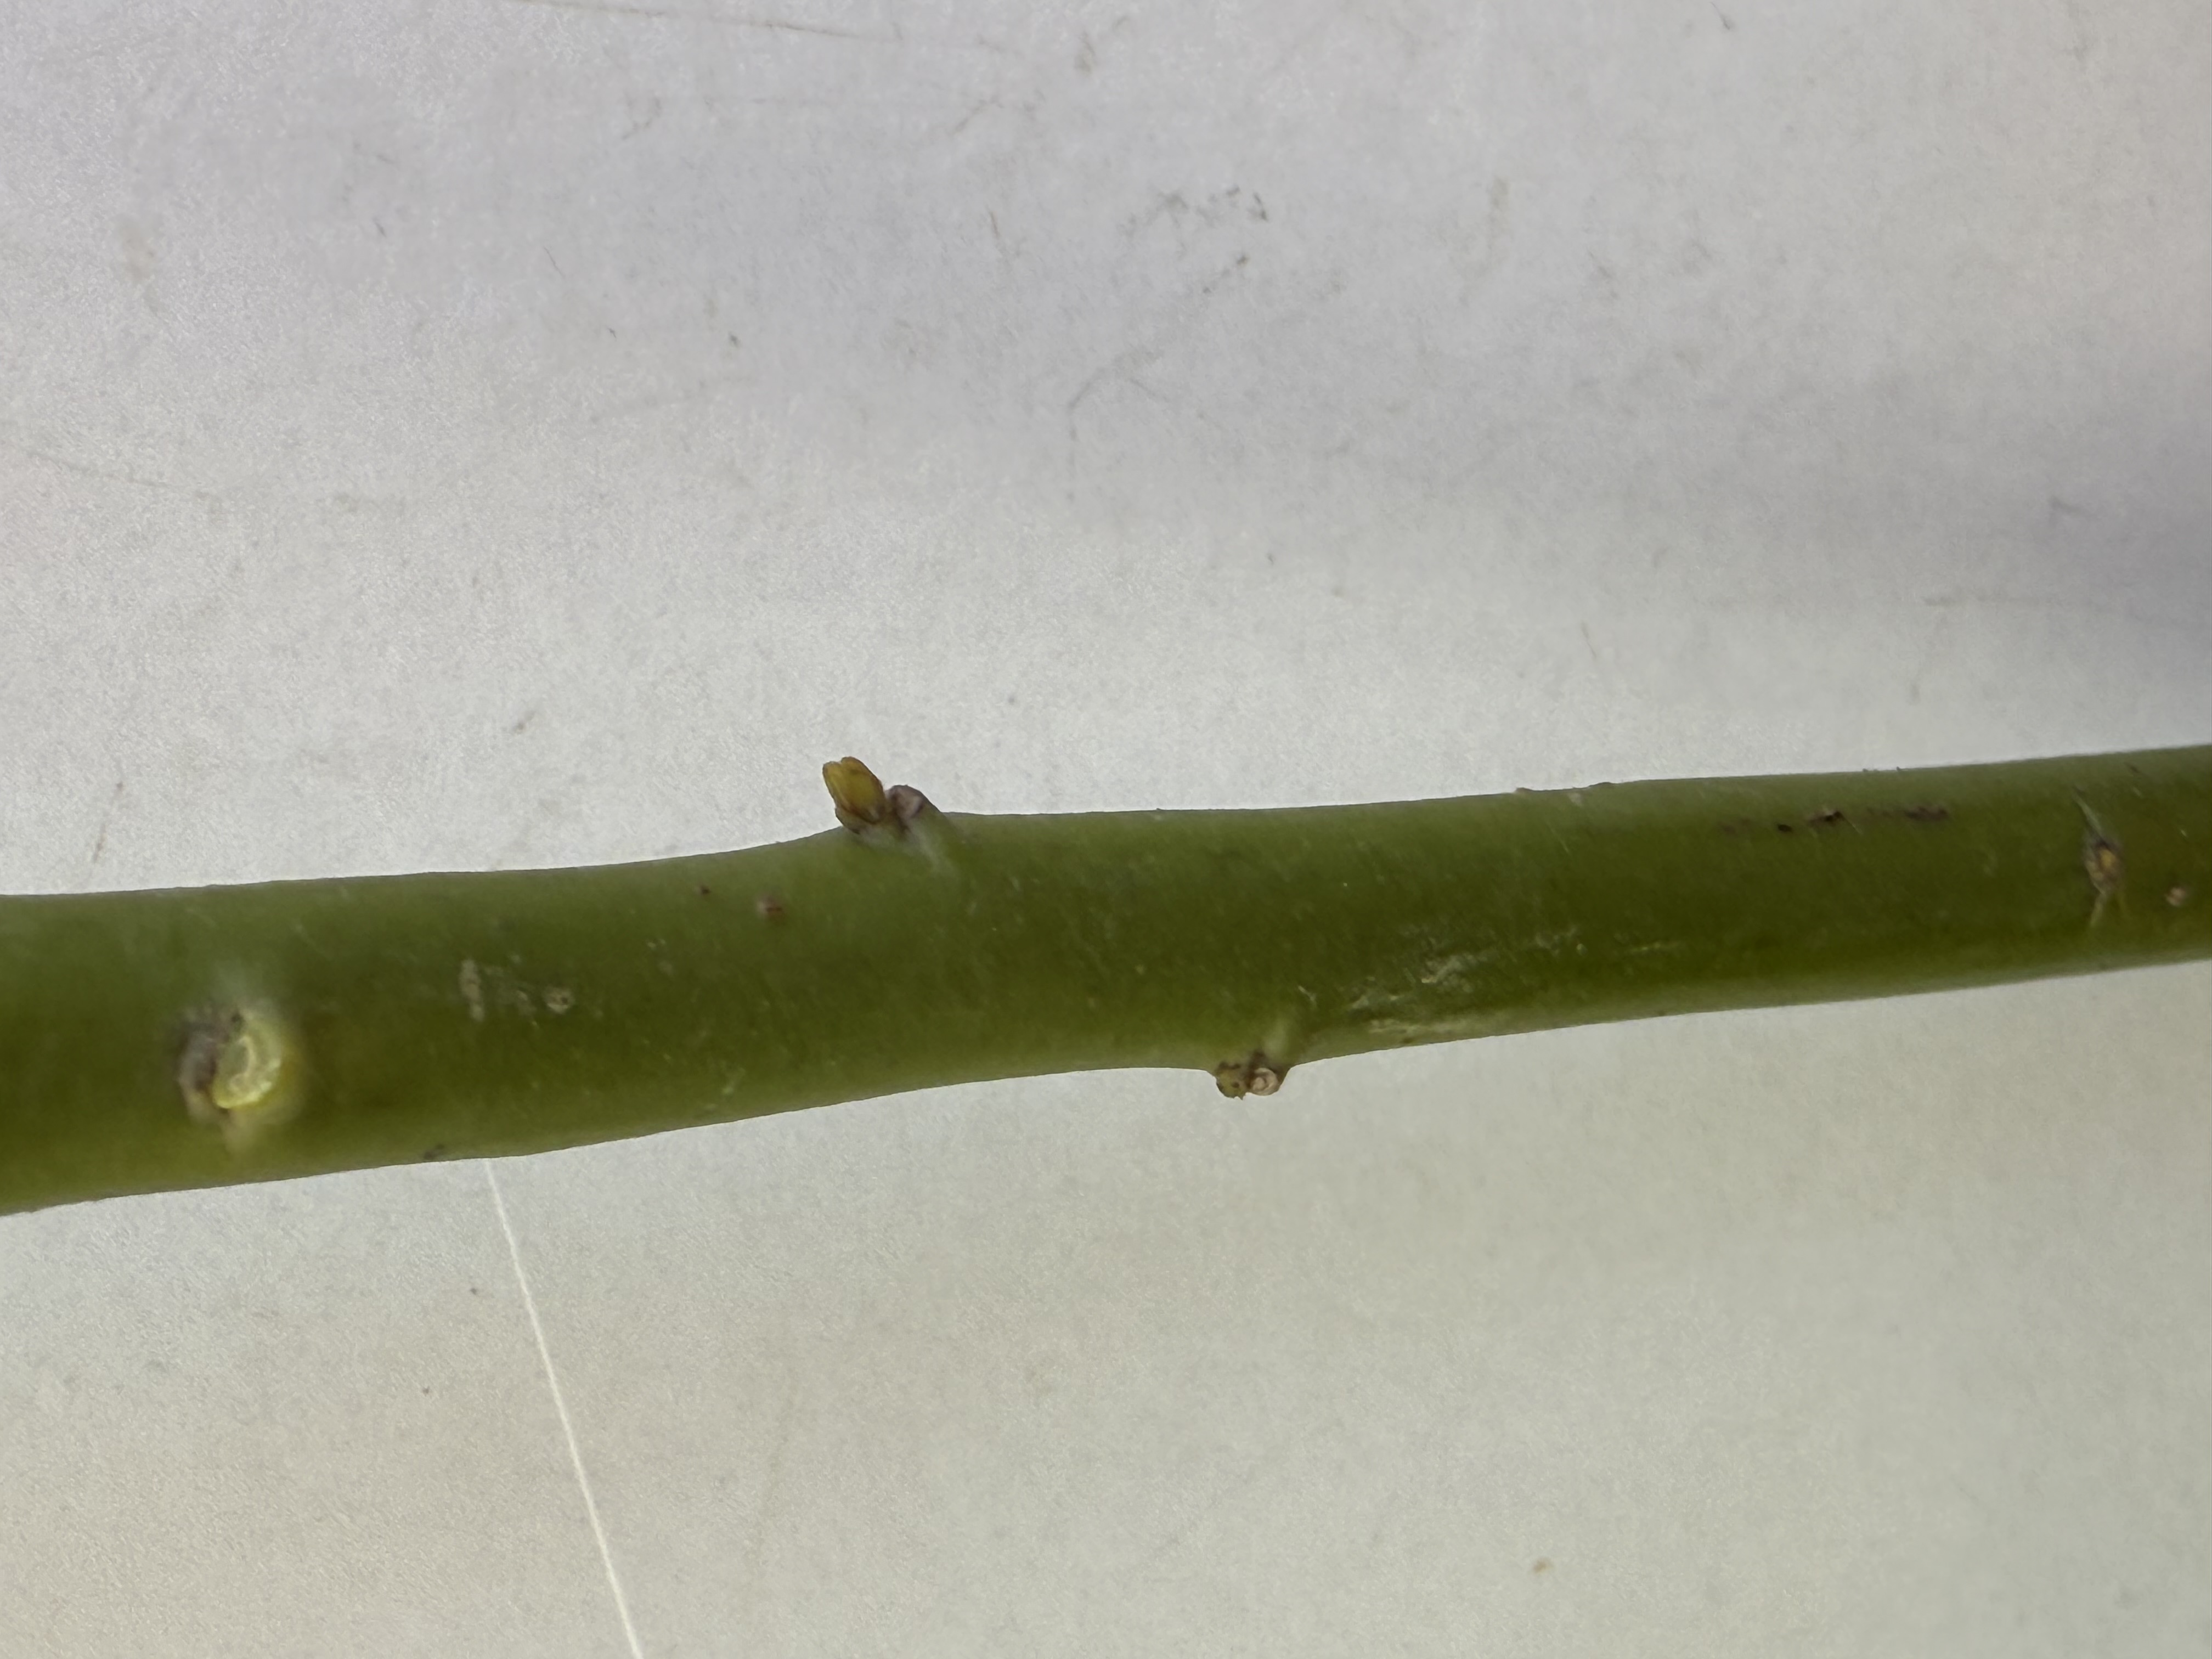
Variety: Avocado